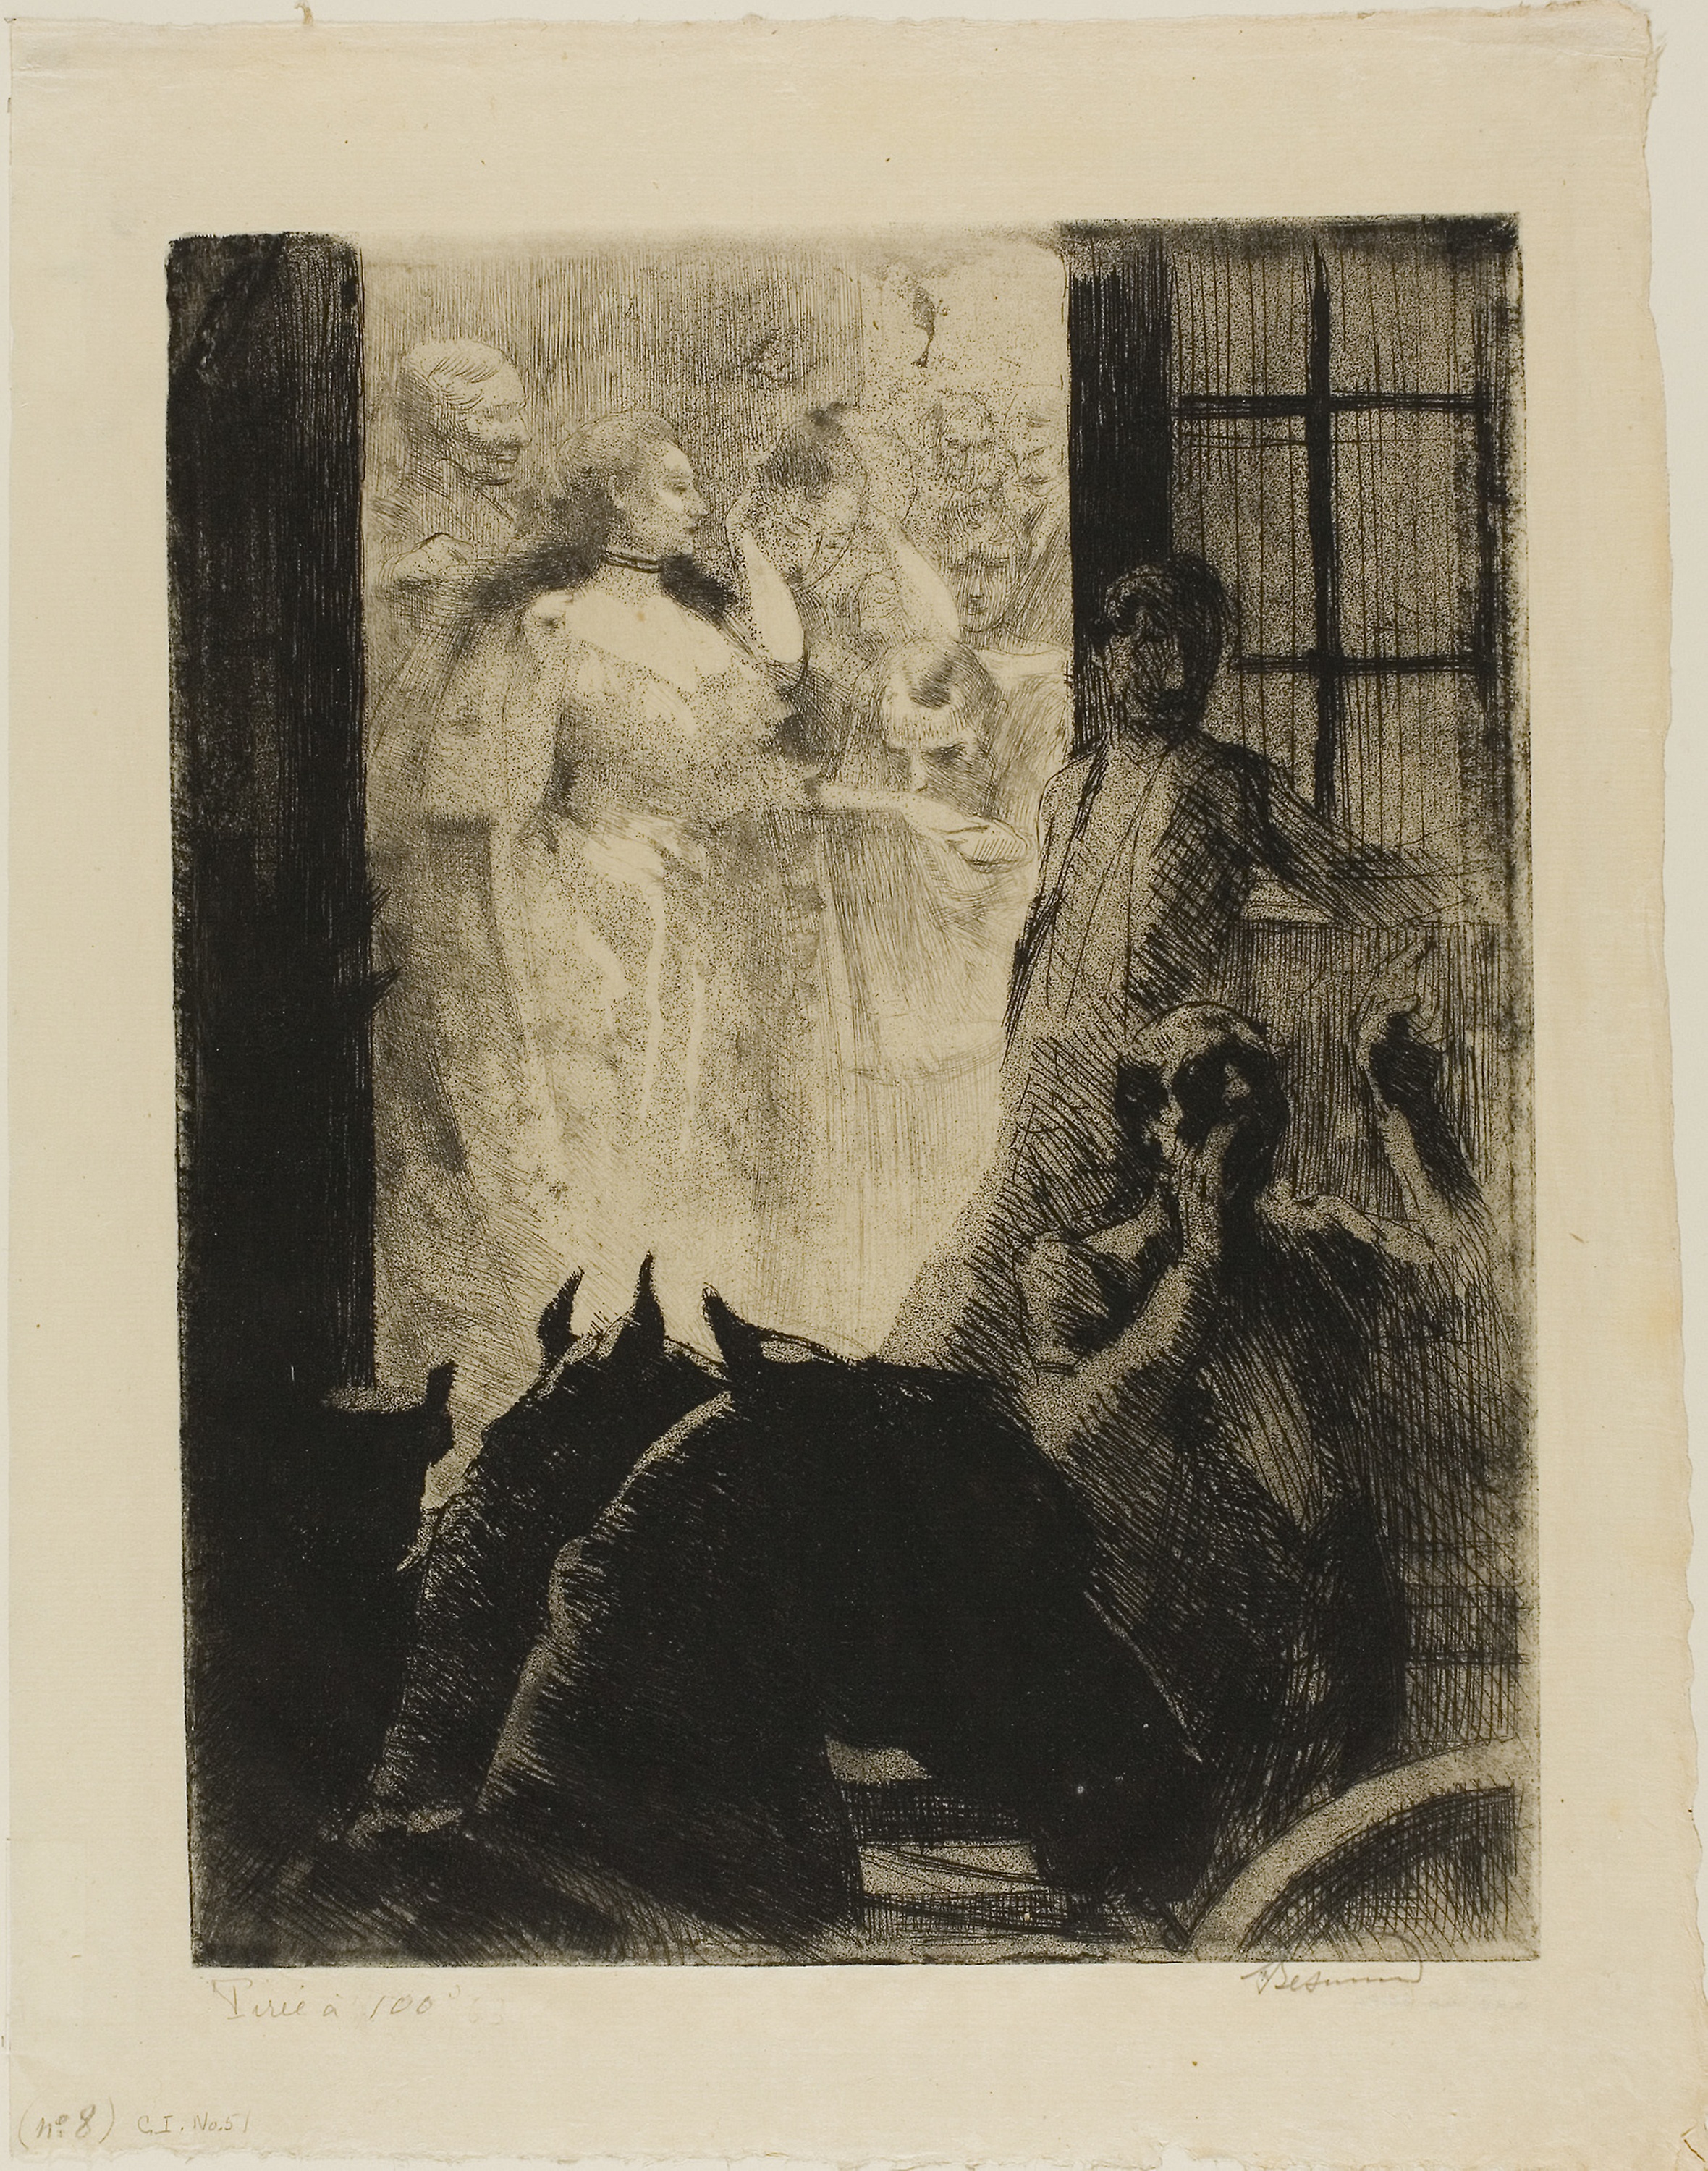
art, painting, modern art, visual arts, picture frame, artwork, drawing, printmaking, portrait, stock photography, history